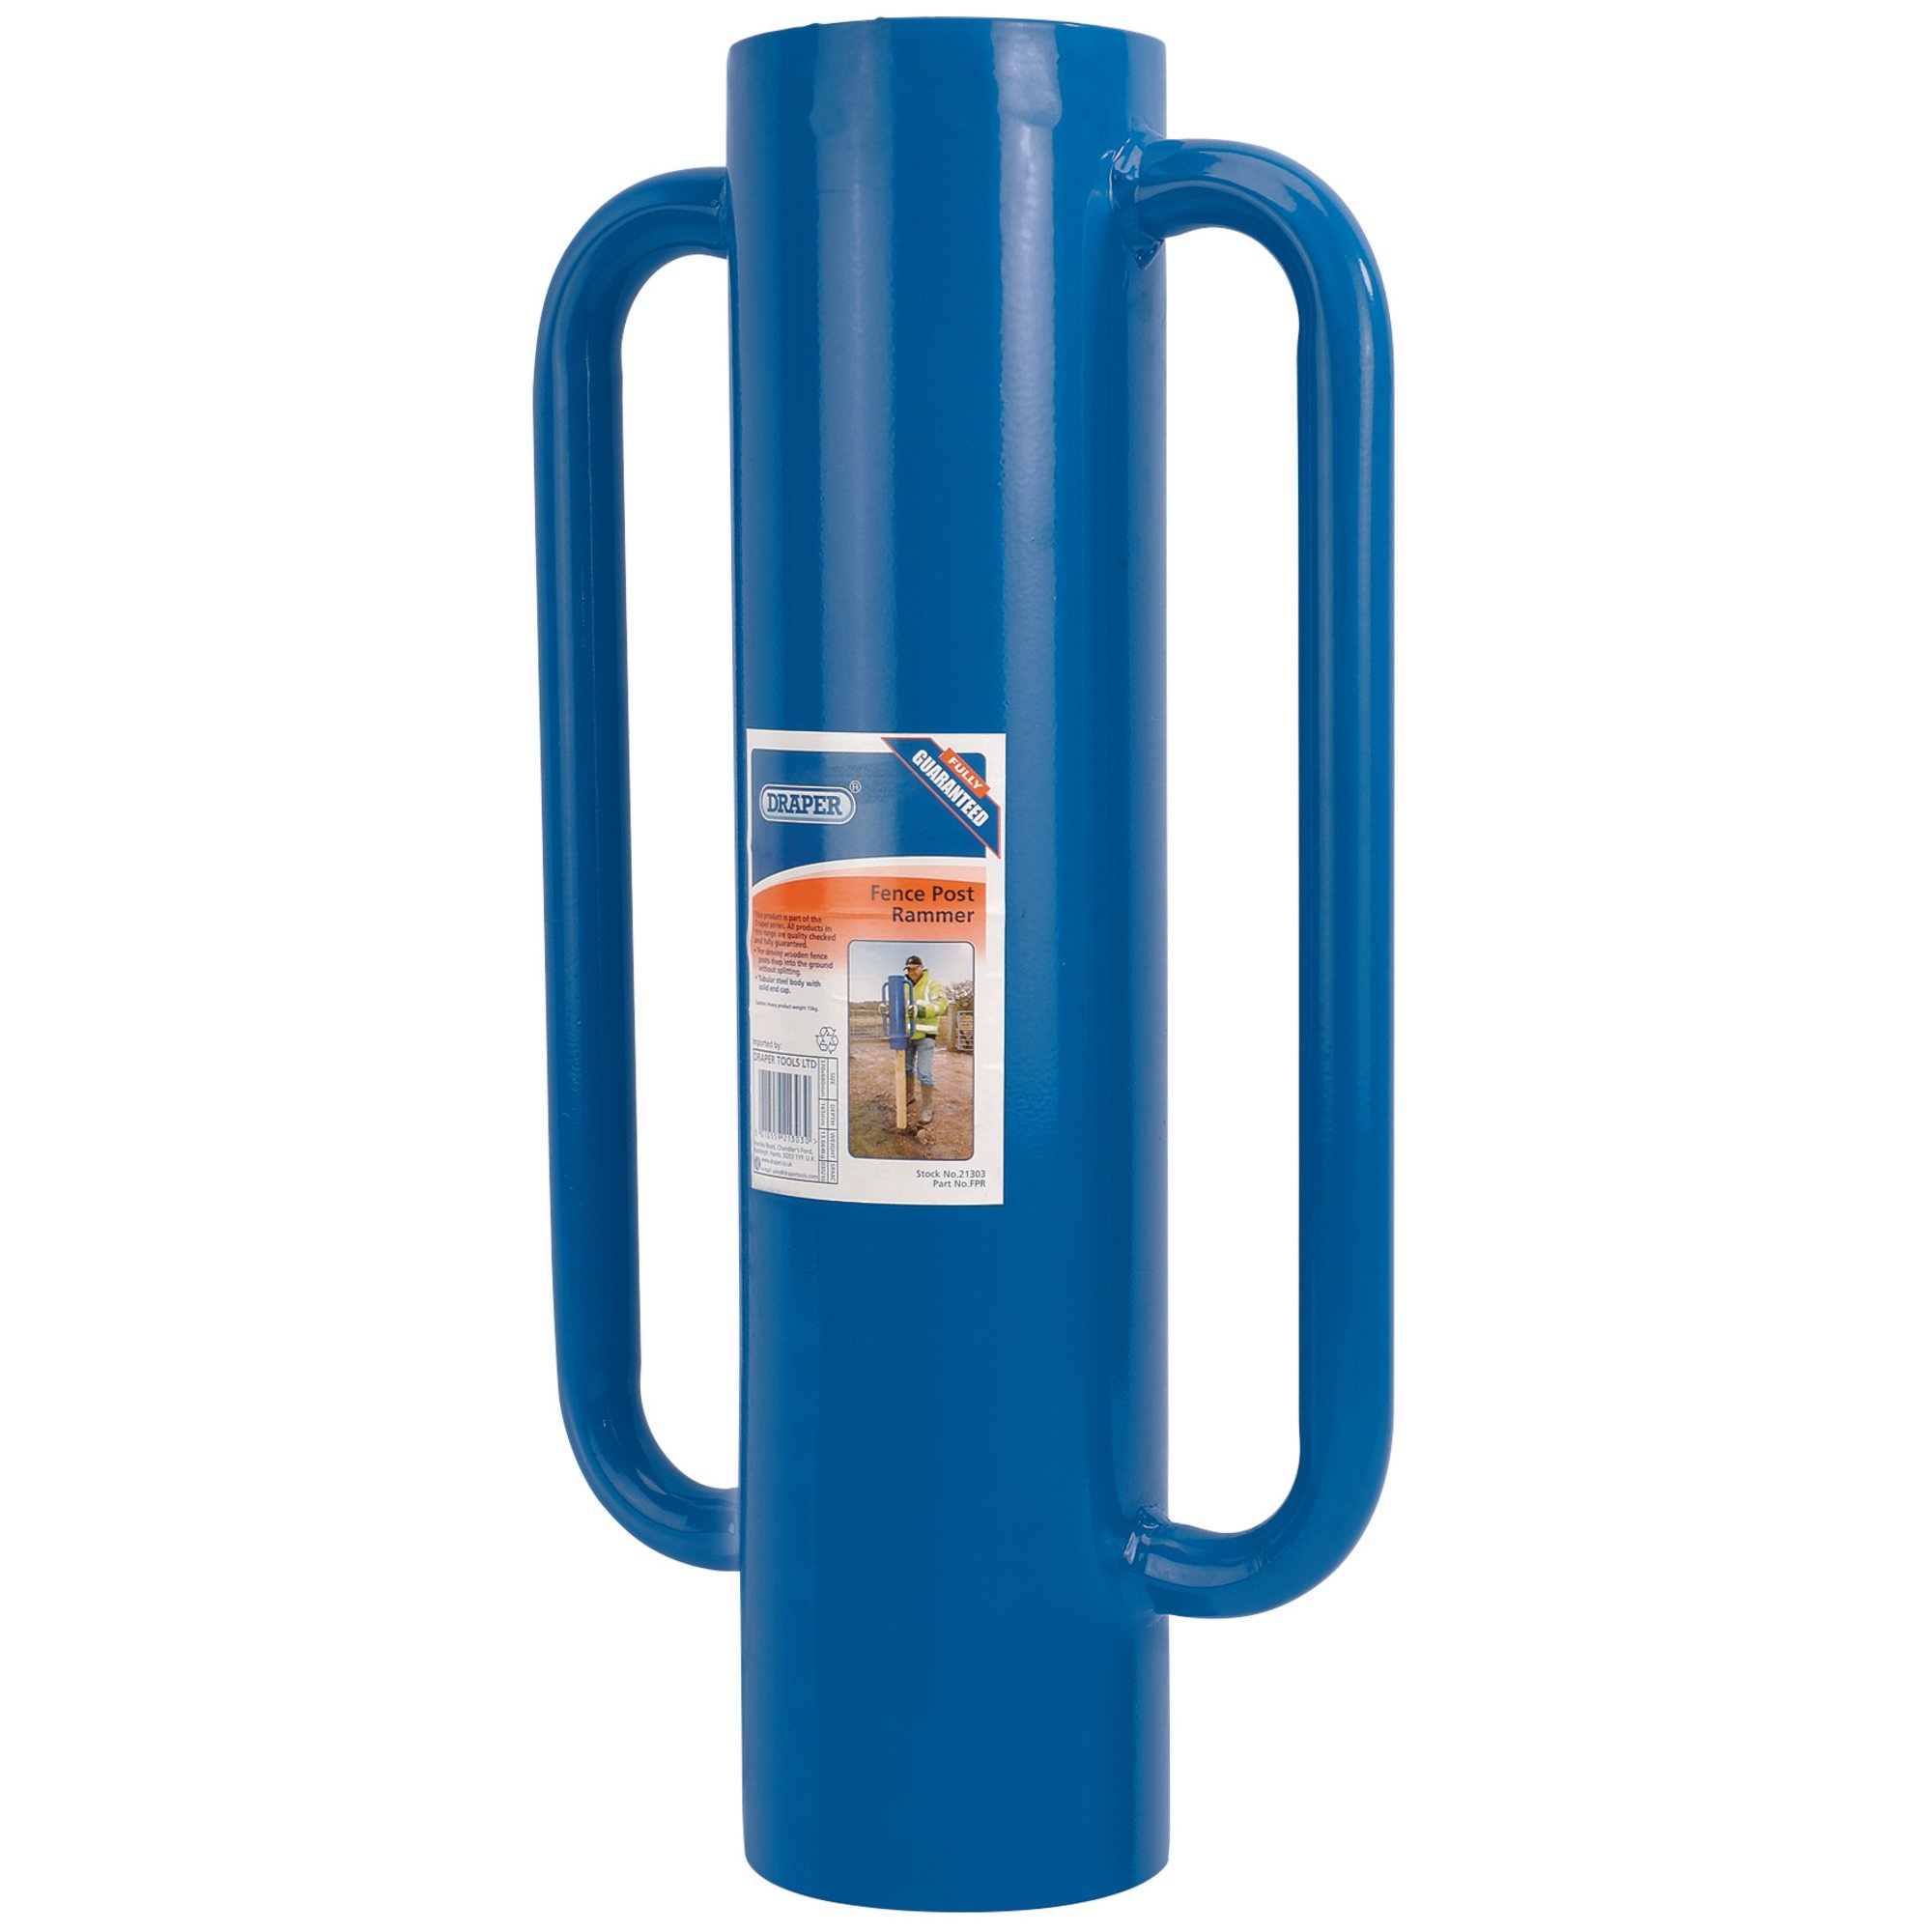
Fence Post Rammer, 680mm
For driving wooden fence posts into the ground without splitting. Tubular steel body 680mm long with handles 520mm long. Diameter of rammer 165mm.
Brand: Draper
Category: Hardware > Tools > Post Hole Diggers > Manual Diggers